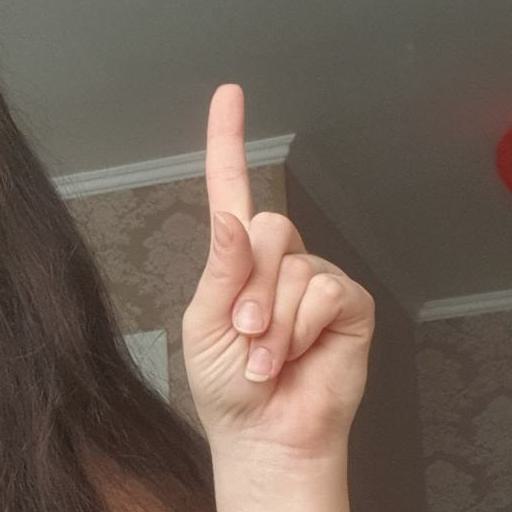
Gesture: one